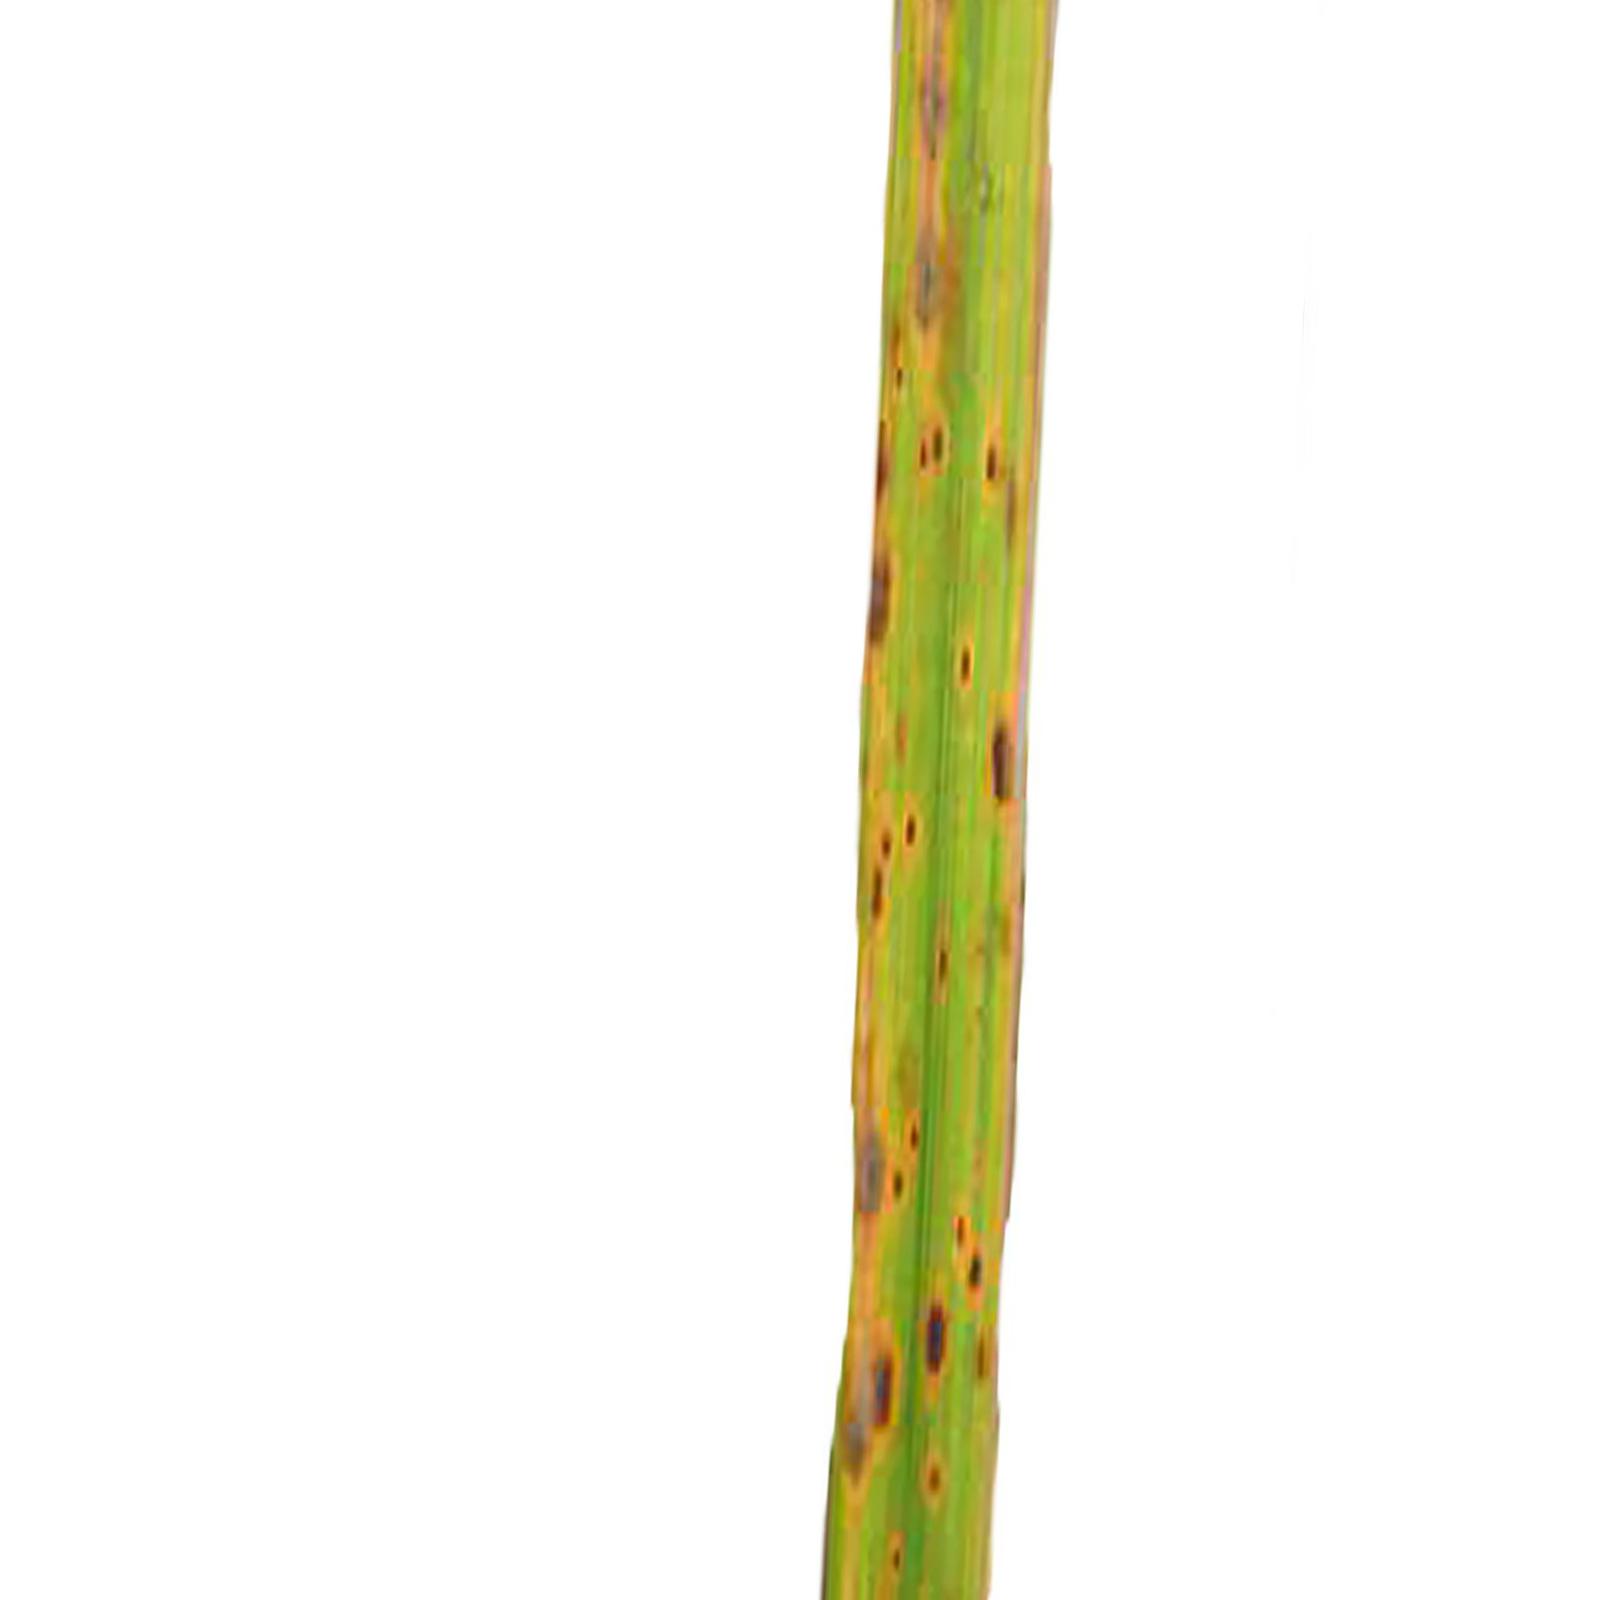
Nhãn: Bệnh Đốm Nâu ( Brown spot )